Orléans Cathedral

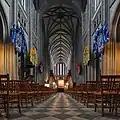
Nave of the cathedral

Orléans Cathedral has two organs: a large Grand Organ above the entrance and a smaller Choir Organ. Both organs have been classified as national monuments and have been continuously restored since installation. Installed in 1880, the large organ above the entrance is one of few large Cavaillé-Coll organs in France that have not had any major additions, alterations, or redesigns. The grand organ was established as a historical monument in 1973 following a report from Marie-Claire Alain, where it was described as "a perfect authentic example of the works of Cavaillé-Coll". The much smaller chancel organ was also built by Cavaillé-Coll in 1846 and rebuilt in 1996.